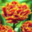
Label: tulip